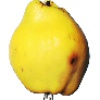
Label: quince